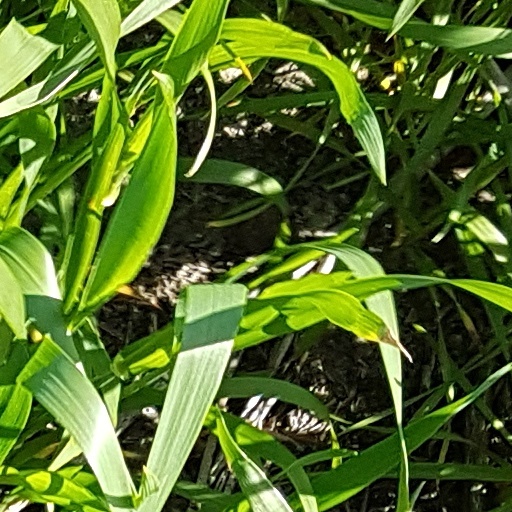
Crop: wheat